Canberra

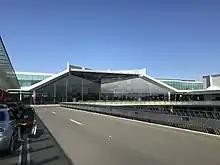
Canberra Airport terminal

Canberra maintains sister-city relationships with both Nara, Japan and Beijing, China. Canberra has friendship-city relationships with both Dili, East Timor and Hangzhou, China. City-to-city relationships encourage communities and special interest groups both locally and abroad to engage in a wide range of exchange activities. The Canberra Nara Candle Festival held annually in spring, is a community celebration of the Canberra Nara Sister City relationship. The festival is held in Canberra Nara Park on the shores of Lake Burley Griffin.